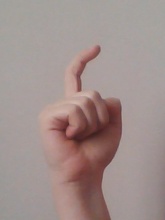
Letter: ra